An Ancient Peace

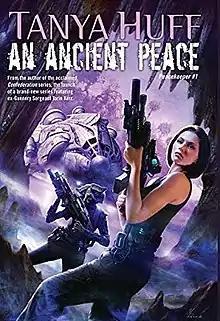
First edition

An Ancient Peace is a 2015 science fiction novel by Tanya Huff, published by the British publishing firm Titan Books with a cover made by cover artist Paul Youll. The novel follows the experience of former gunnery sergeant Torin Kerr, a spin-off character from the previous Confederation series. The novel is intended to be the first in a three book "Peacekeeper" series.